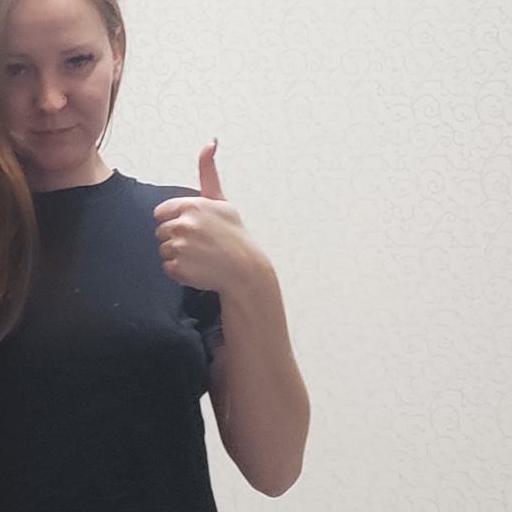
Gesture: like